The Soldiers' Monument (Oregon, Illinois)

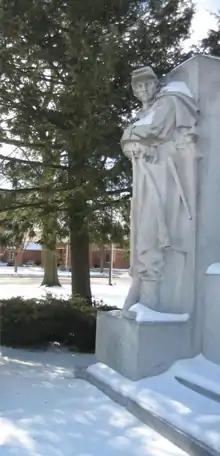
Taft's infantryman stares off toward home.

The eyes are drawn to the centered white marble stairs which lead up to the main part of the monument. At the top of the stairs is the dominating feature of the installation. Taft's oversized Classical female figure stands with her arms outstretched, clutching a laurel wreath in each hand. Behind her is an exedra which was designed by the architects Pond and Pond. The exedra extends around the installation and to either side of the female sculpture are built-in benches. Above the benches are bronze plaques honoring veterans of the Civil War and the Spanish–American War; above the individual war plaques is bronze plating that reads, "Ogle County Honors Her Sons." Flanking the dominant sculpture are two soldiers atop pedestals, one facing north and the other facing south. Tafts's soldiers were cut from marble obtained in the U.S. state of Georgia.